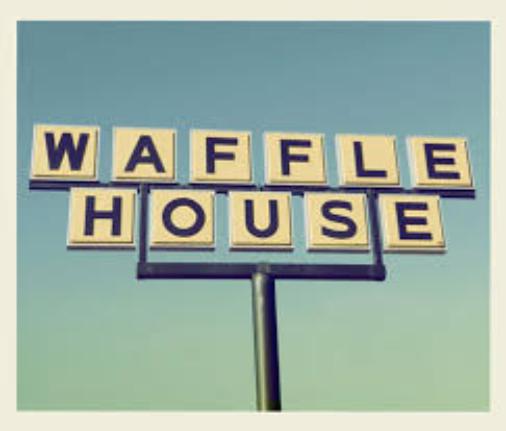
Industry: Food